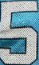
Number: 5